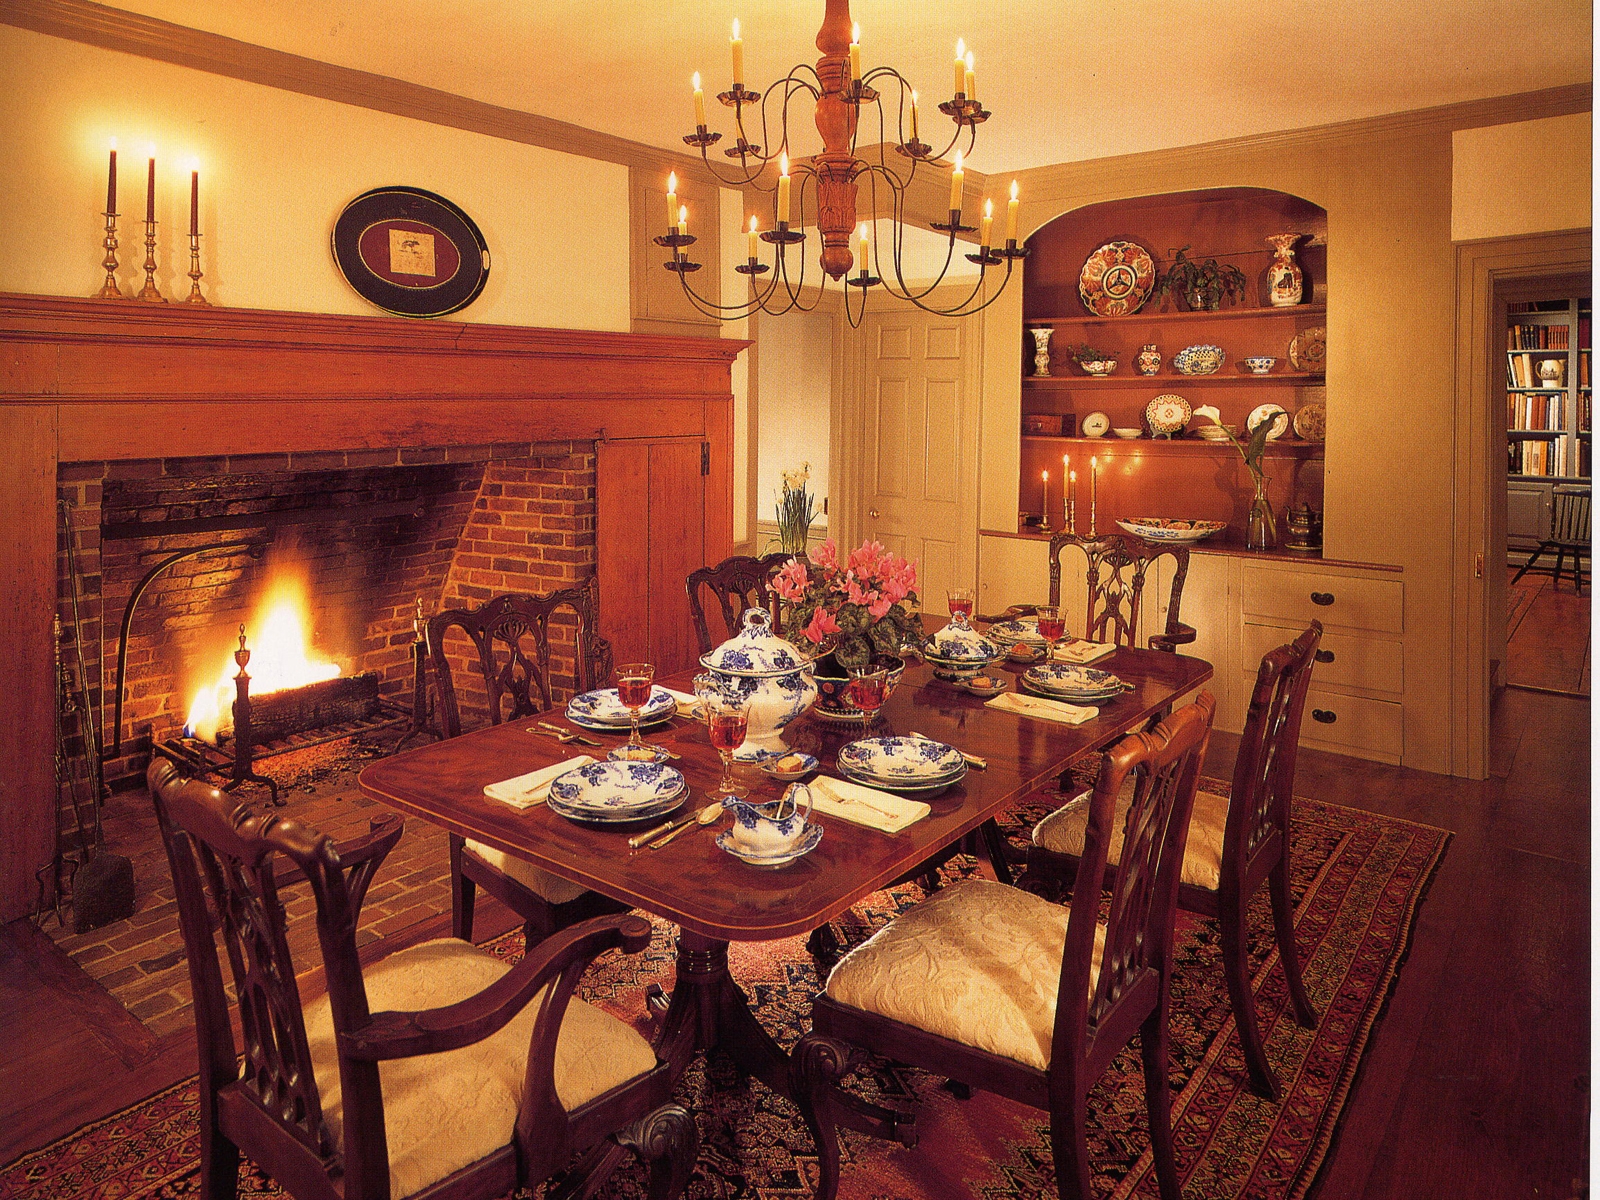
Room type: dining_room